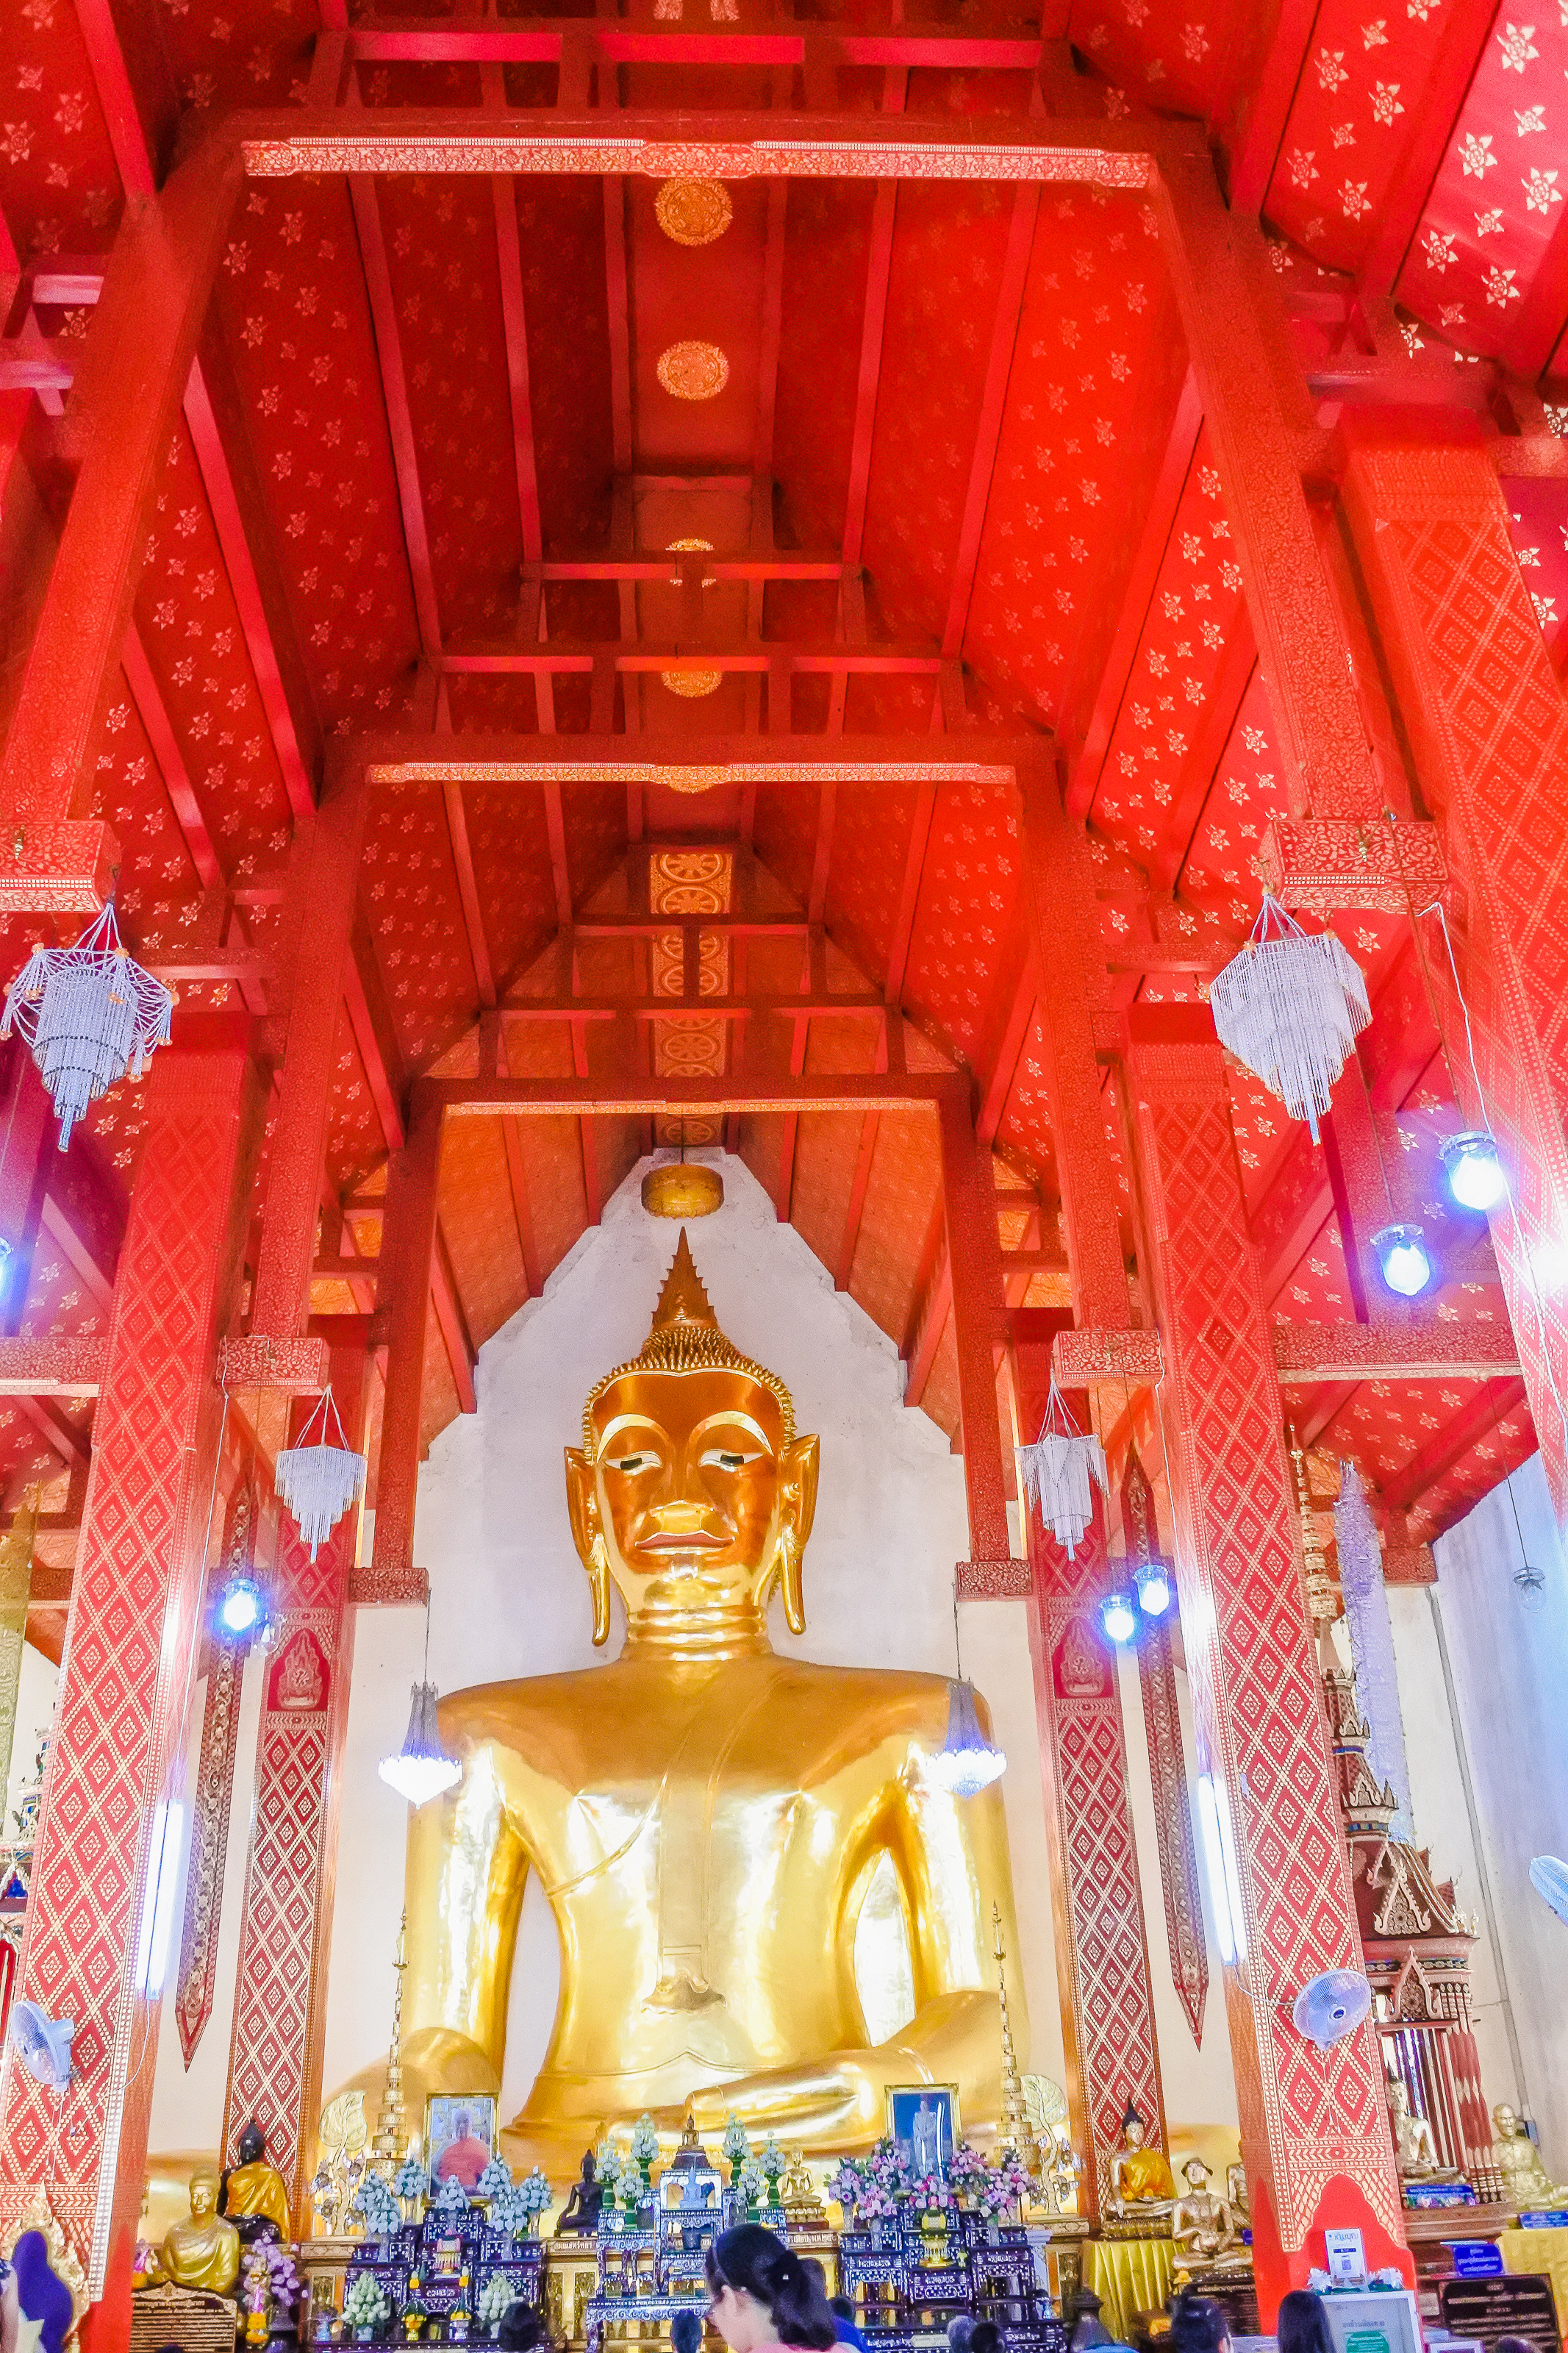
big, pilgrimage, building, pray, red, beautiful, white, buddha, thailand, golden, landmark, image, large, old, oriental, statue, thai, spirituality, ancient, traditional, light, background, siam, worship, religious, faith, tourism, interior, gold, tourist, phayao, exotic, architecture, art, famous, historic, holy, asia, asian, sculpture, wat, buddhism, religion, prayer, culture, buddhist, spiritual, temple, travel, god, place of worship, shrine, fictional character